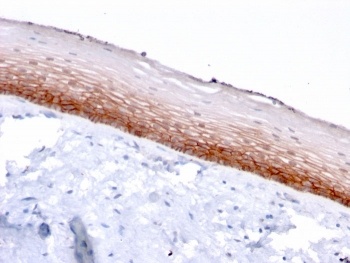
CD44v4/5 Antibody
This antibody recognizes an epitope encoded by exon v9 on the variant portion of human CD44. The CD44 molecule belongs to a family of cellular adhesion molecules found on a wide range of normal and malignant cells in epithelial, mesothelial and hemopoiesis tissues. CD44 is a single gene with 20 exons, of which 10 are normally expressed to encode the basic CD44 (H-CAM) molecule. The additional 10 exons (v1 to v10) are only expressed by alternative splicing of the nuclear RNA.The expression of specific cell adhesion molecule CD44 splice variants has been reported to be associated with metastasis in certain human malignancies.
Brand: NSJ Bioreagents
Category: Business & Industrial > Science & Laboratory > Laboratory Equipment > Laboratory Blenders